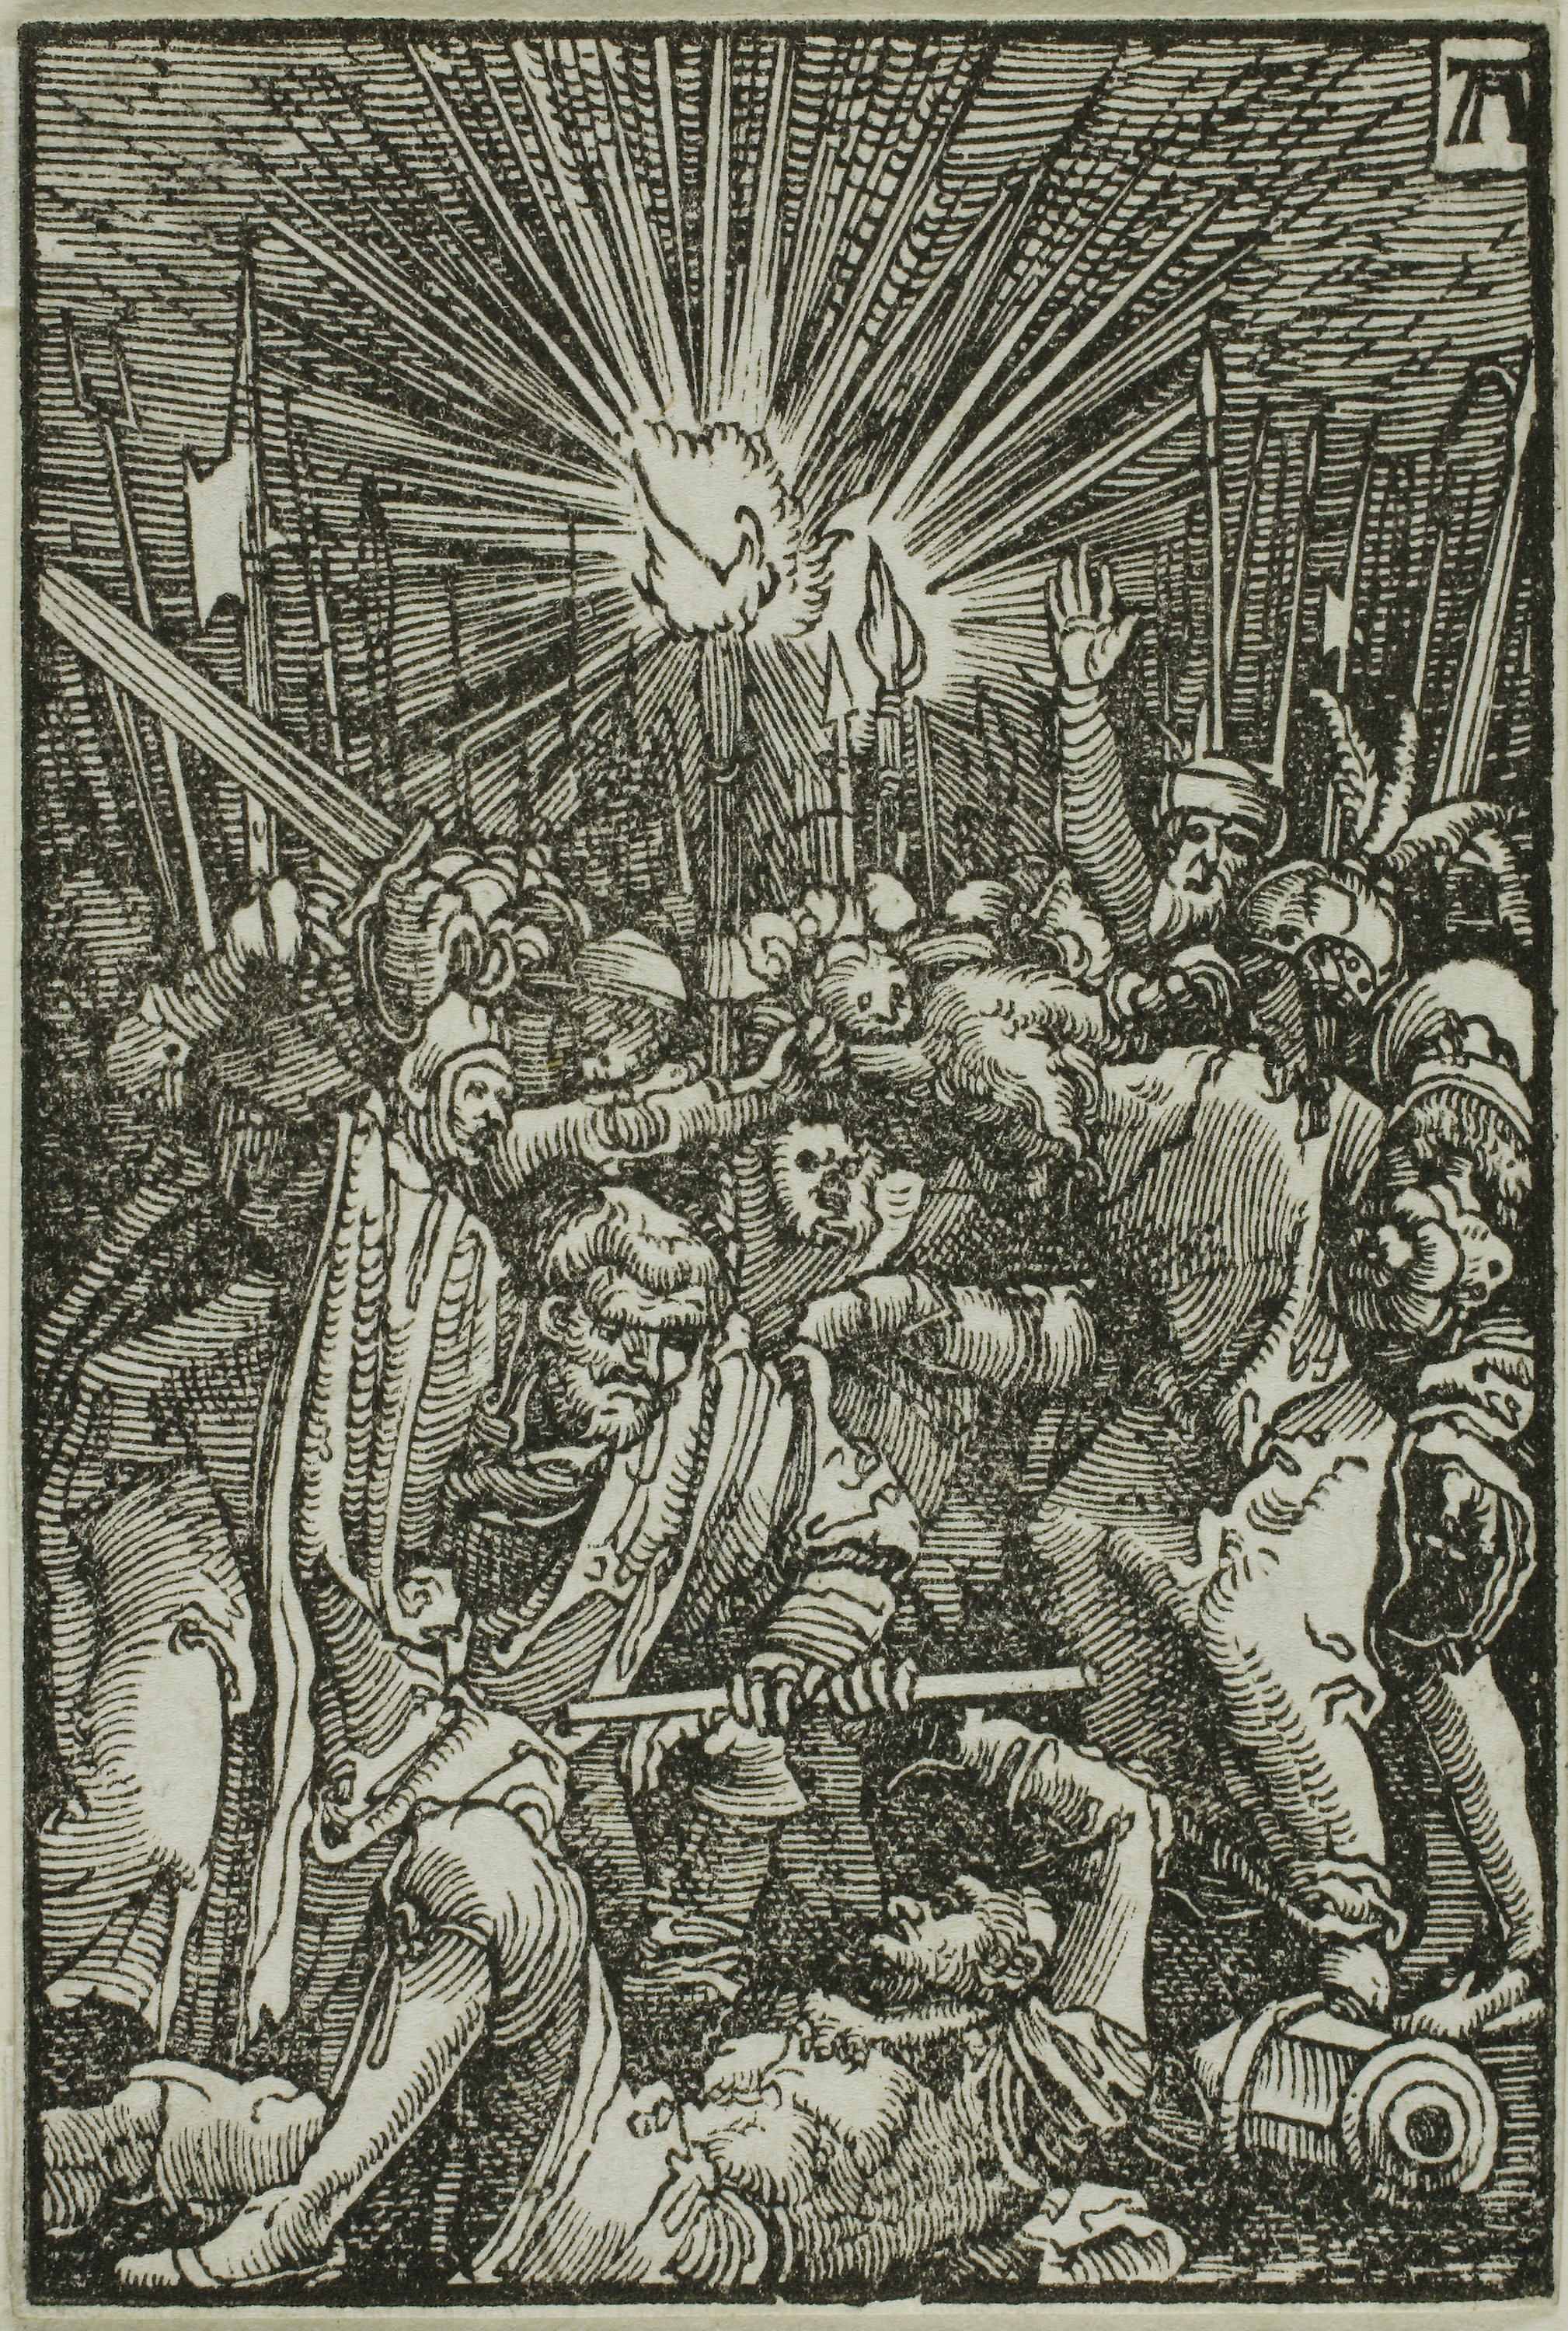
Chicago Museum, Prints and Drawings, The Betrayal from The Fall and Redemption of Man, Albrecht Altdorfer